Lee Savident

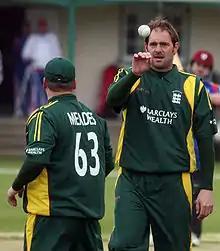
Savident, pictured playing for Guernsey

Lee Savident (born 22 October 1976) is a Guernsey former cricketer who played at first-class level for Hampshire and international cricket for Guernsey. He is the current head coach of the Guernsey cricket team.